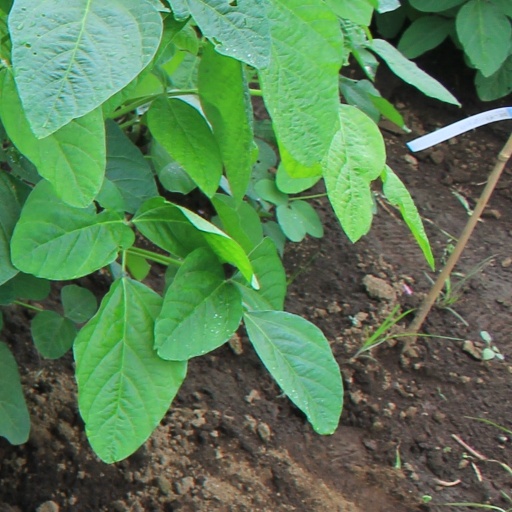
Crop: soybean